Supermarine Spitfire (Griffon-powered variants)

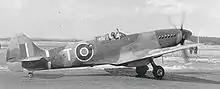
Spitfire FR Mk XIV of 430(RCAF) Squadron. This was a conversion of a standard F Mk XIV. The under-wing IFF aerial can be seen, as can the small, D-shaped beam approach aerial housing under the wing root.

Late in 1944 a number of high-back full-span Mk XIVes were converted by the Forward Repair Unit (FRU) to have a single camera fitted, facing to port or starboard; a conversion identical to that used on the FRU-converted FR Mk IXc. To achieve this a new hatch, similar to the radio hatch on the port side, was installed on the starboard side, and both hatches were fitted with camera ports in streamlined blisters. Otherwise this version of the FR Mk XIVe was essentially the same as the standard aircraft. These field-converted aircraft were allocated to 430 squadron RCAF. Later, purpose-built conversions, also known as the FR Mk XIVe, had the later cut-down rear fuselage with its tear drop–shaped canopy, port and/or starboard camera ports (without blisters), and an additional rear fuel tank of 34 gallons which extended the Spitfire's range to about on internal fuel. Because it was used mainly at low altitudes the "production" FR Mk XIVe had clipped wingtips.